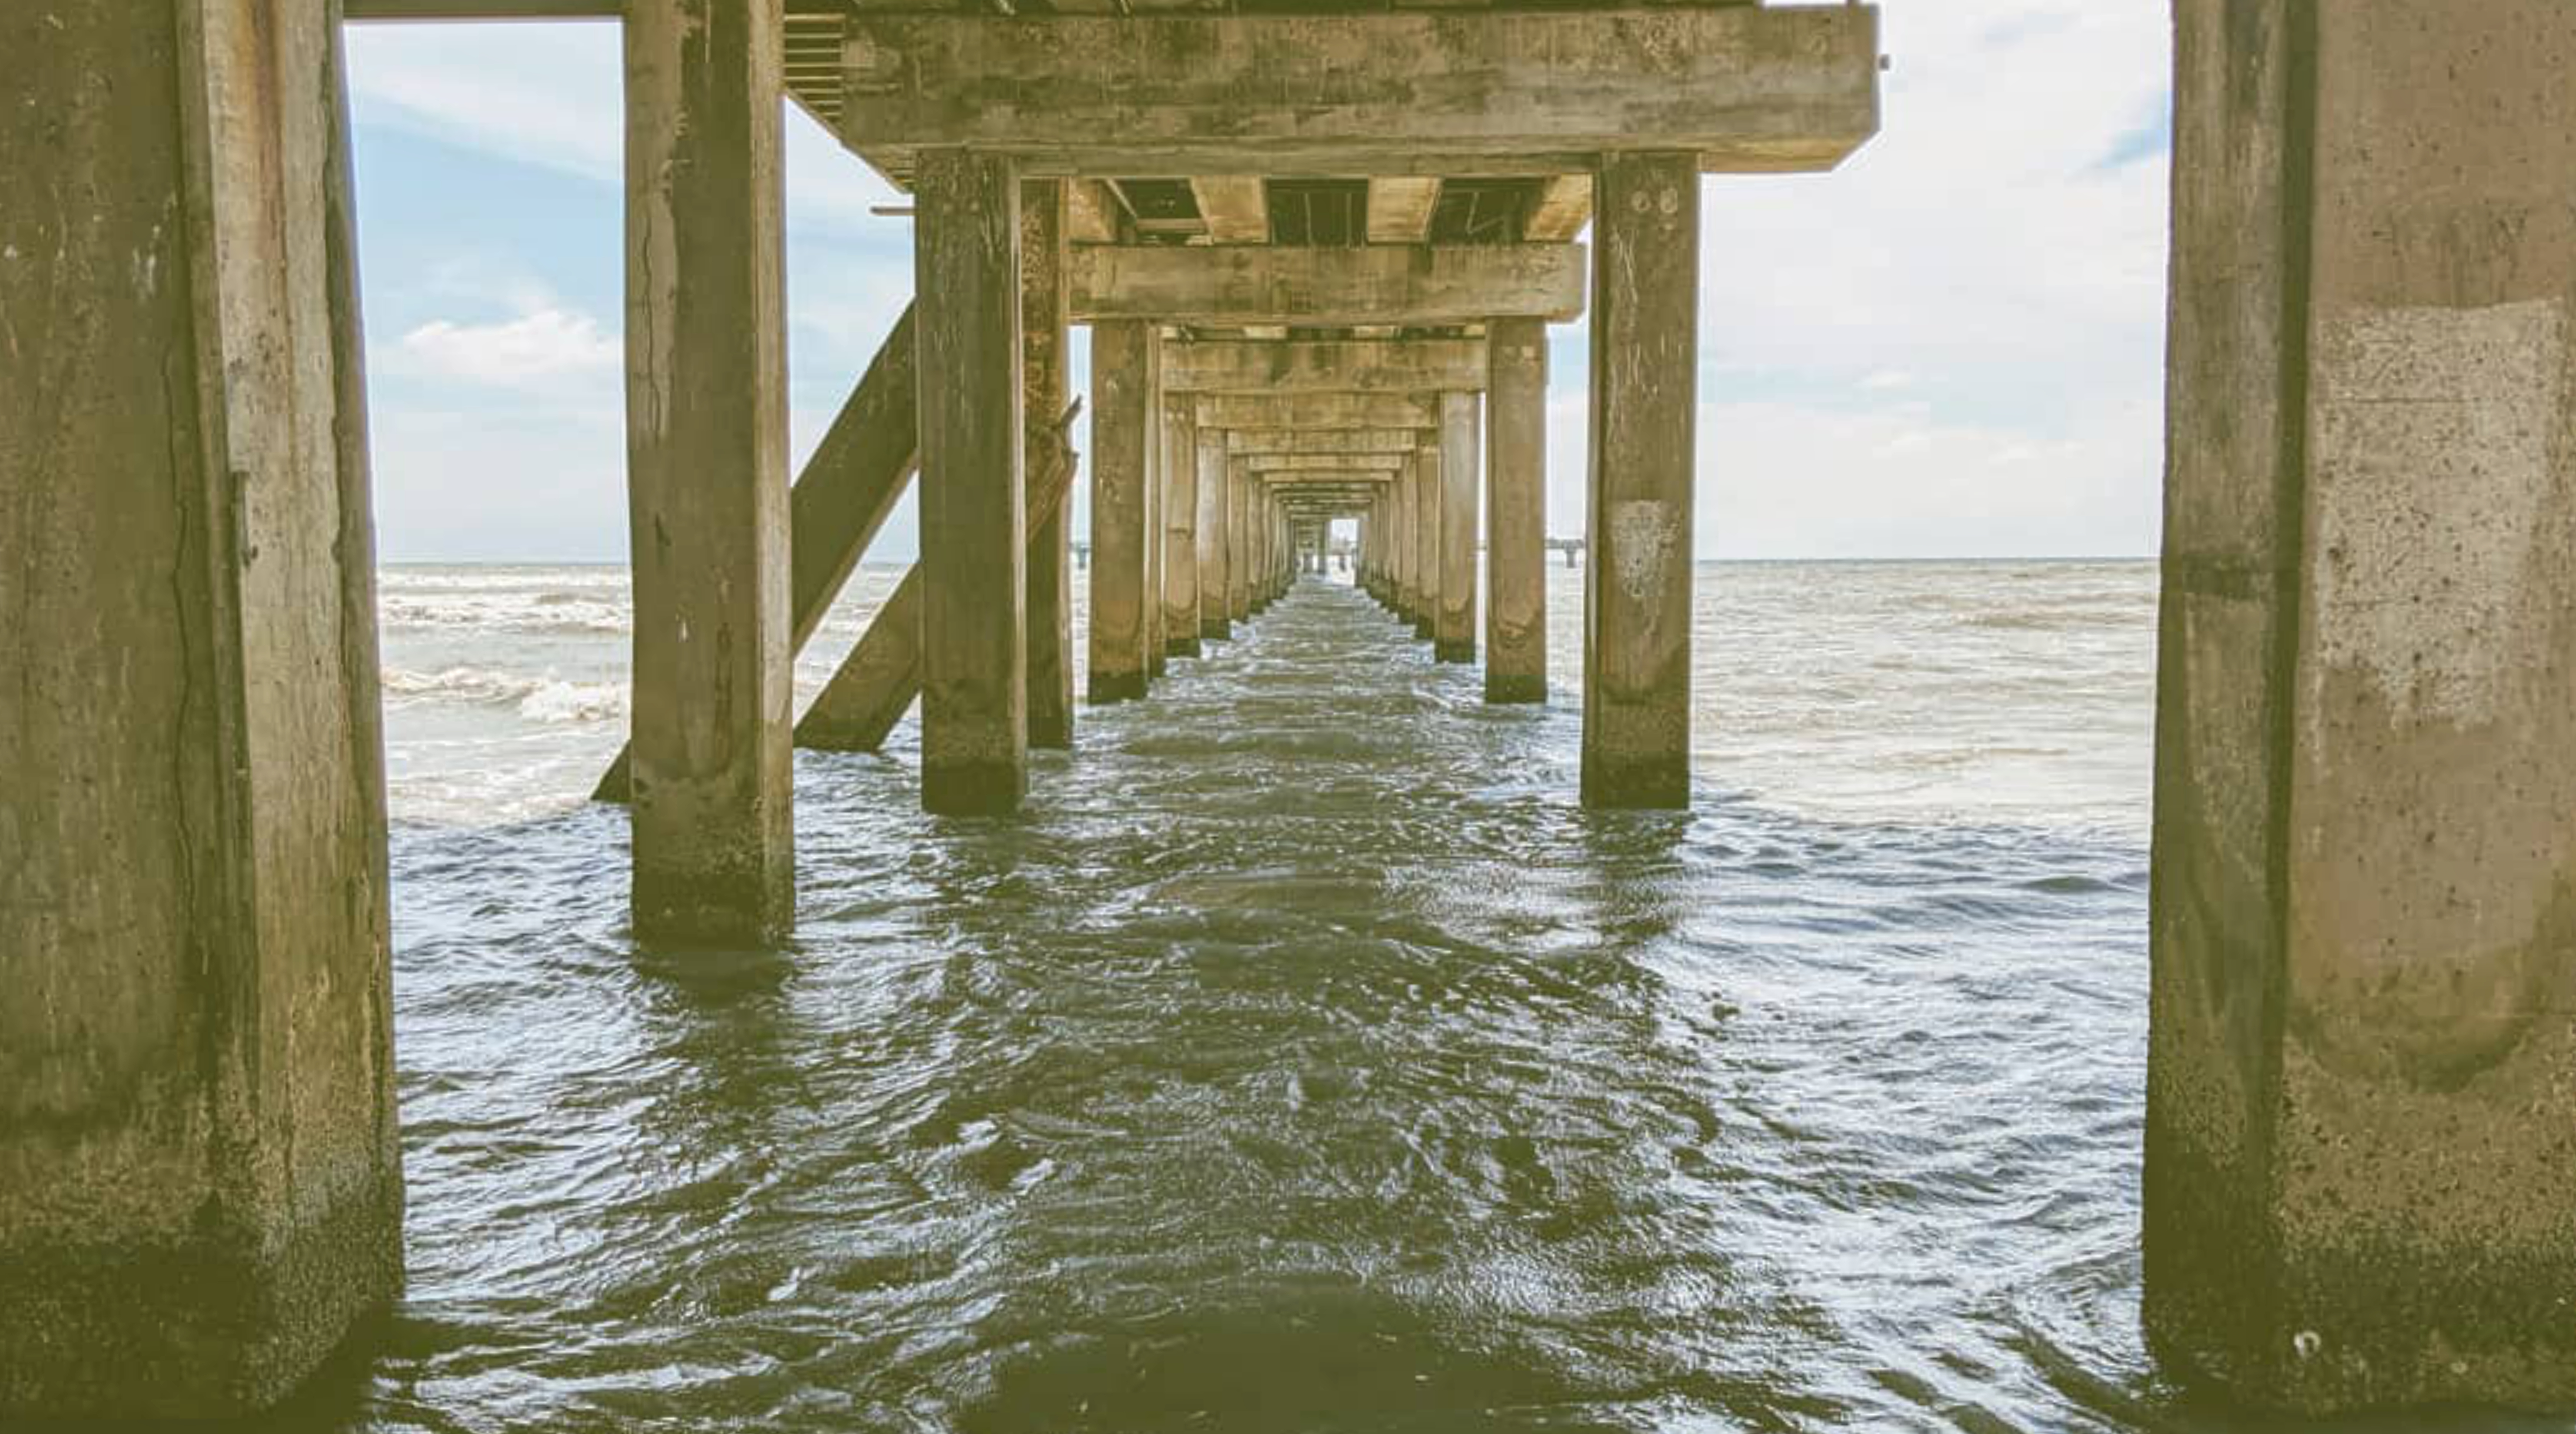
bridge, pier, beach, sunny, water, ocean, pillars, column, sea, reflection, calm, architecture, coast, tide, nonbuilding structure, vacation, channel, wave